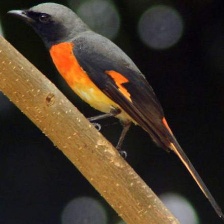
Species: FIERY MINIVET
Scientific name: PERICROCOTUS IGNEUS